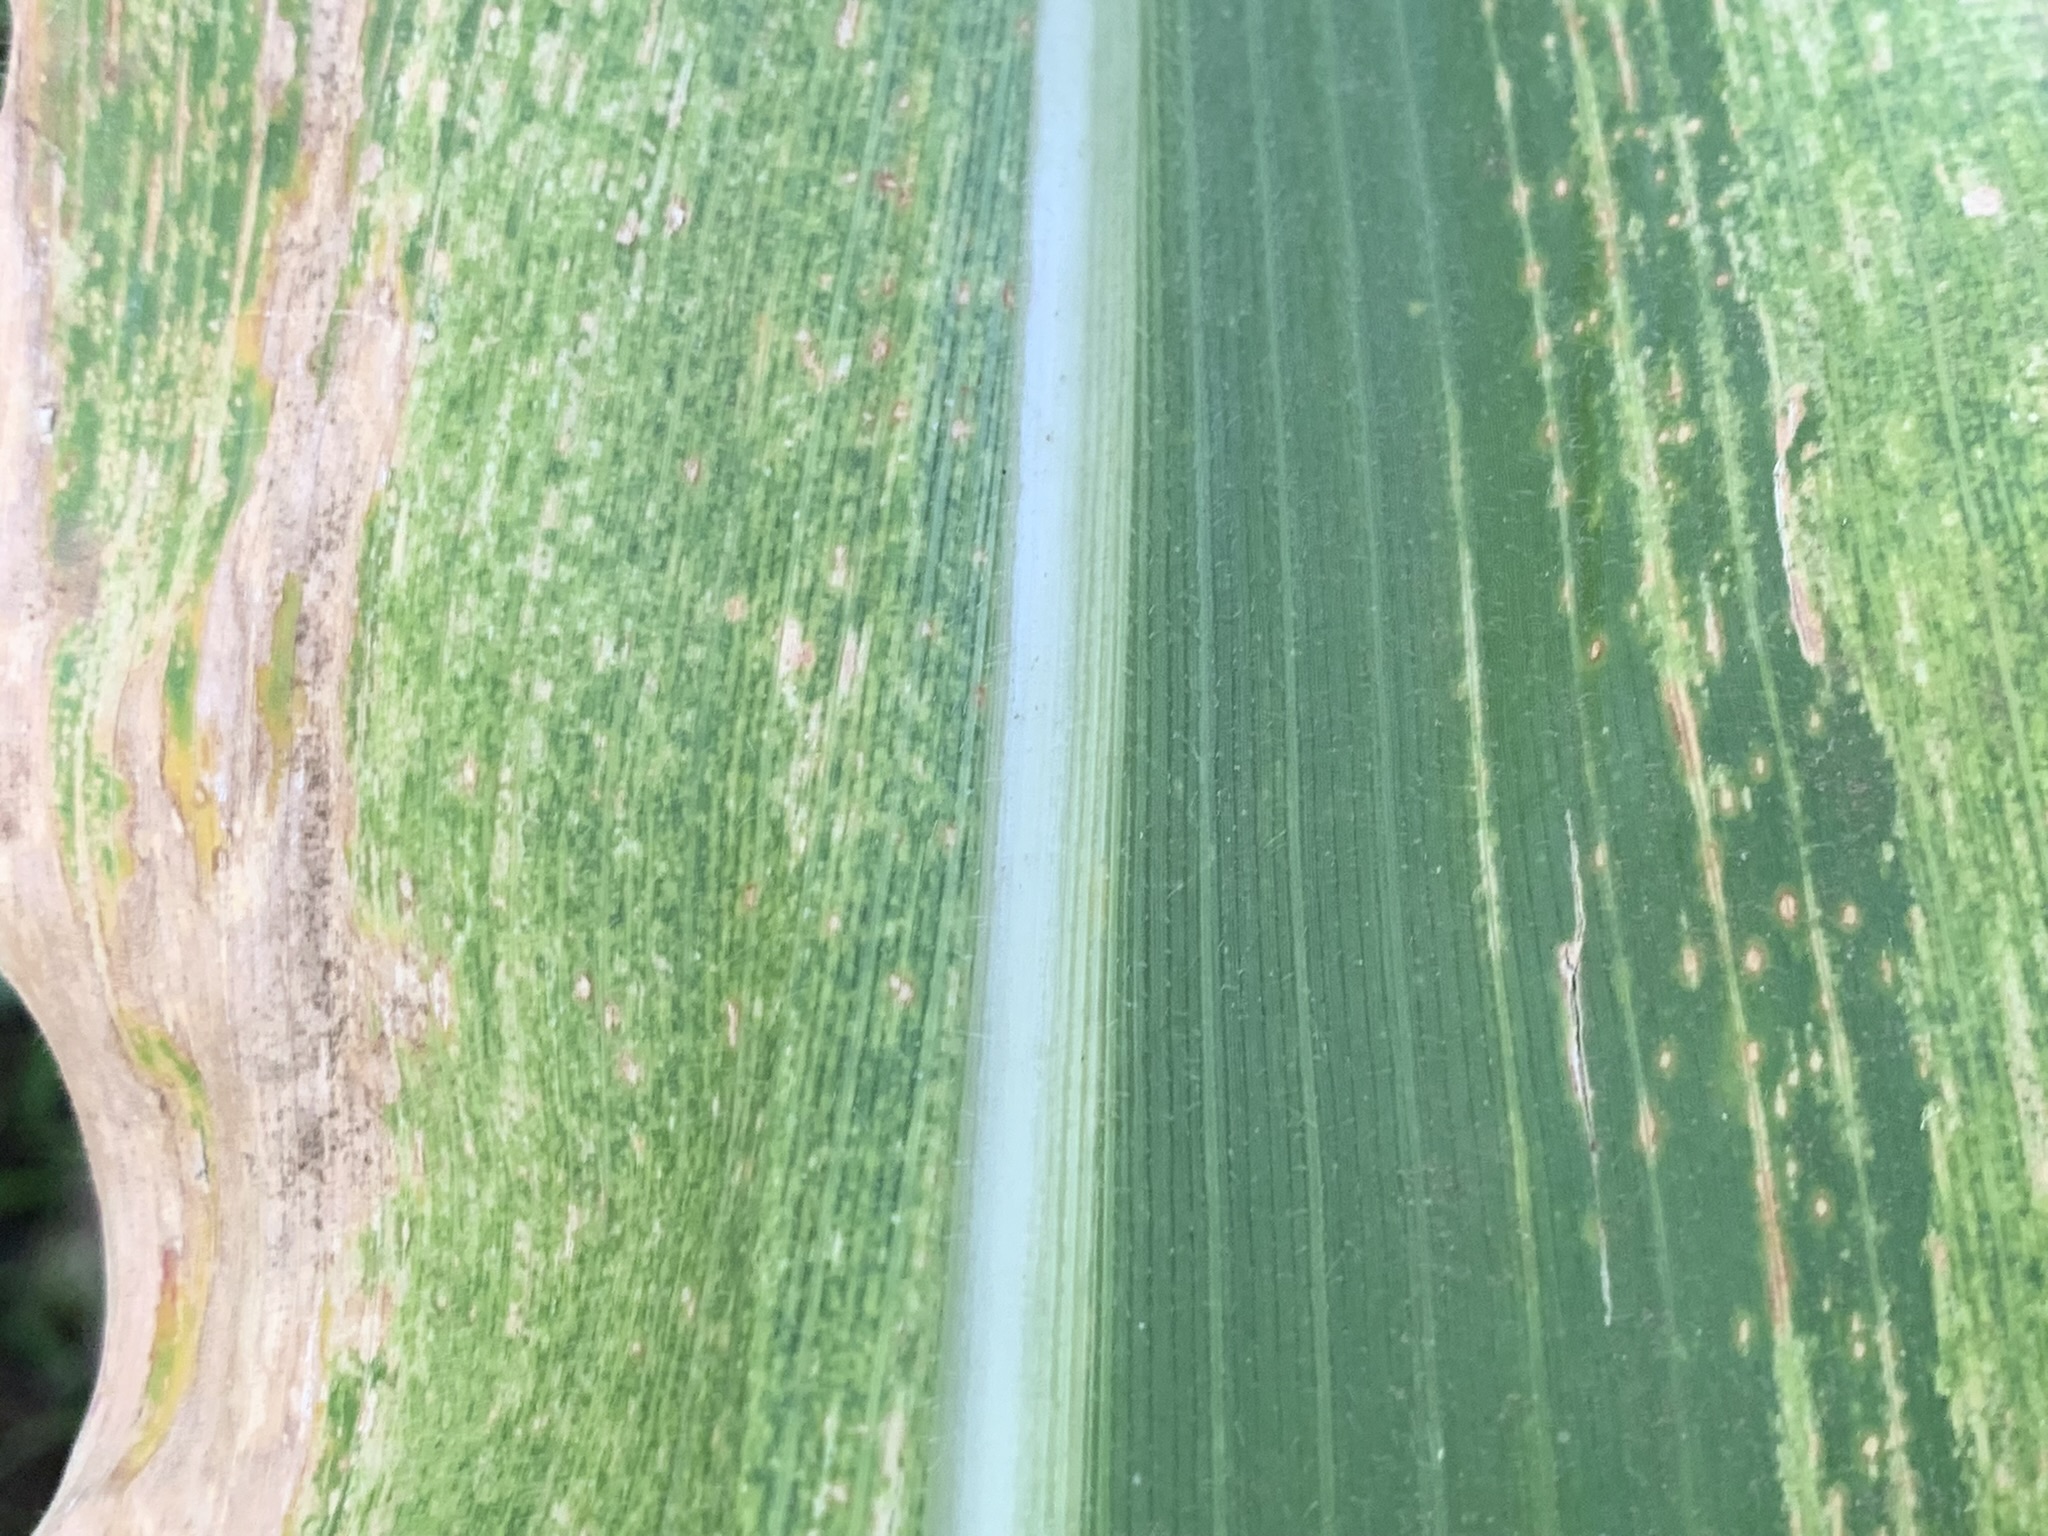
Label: MLN